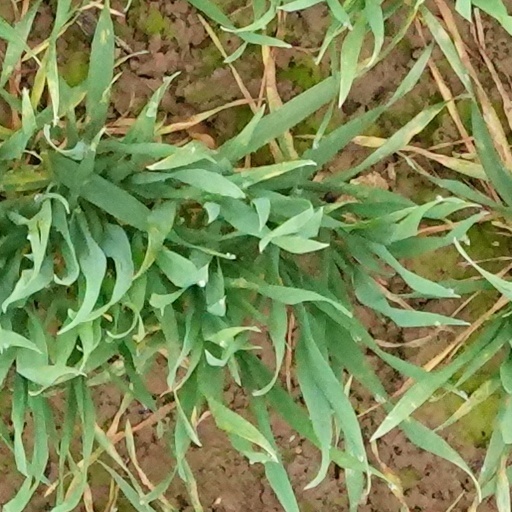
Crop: wheat